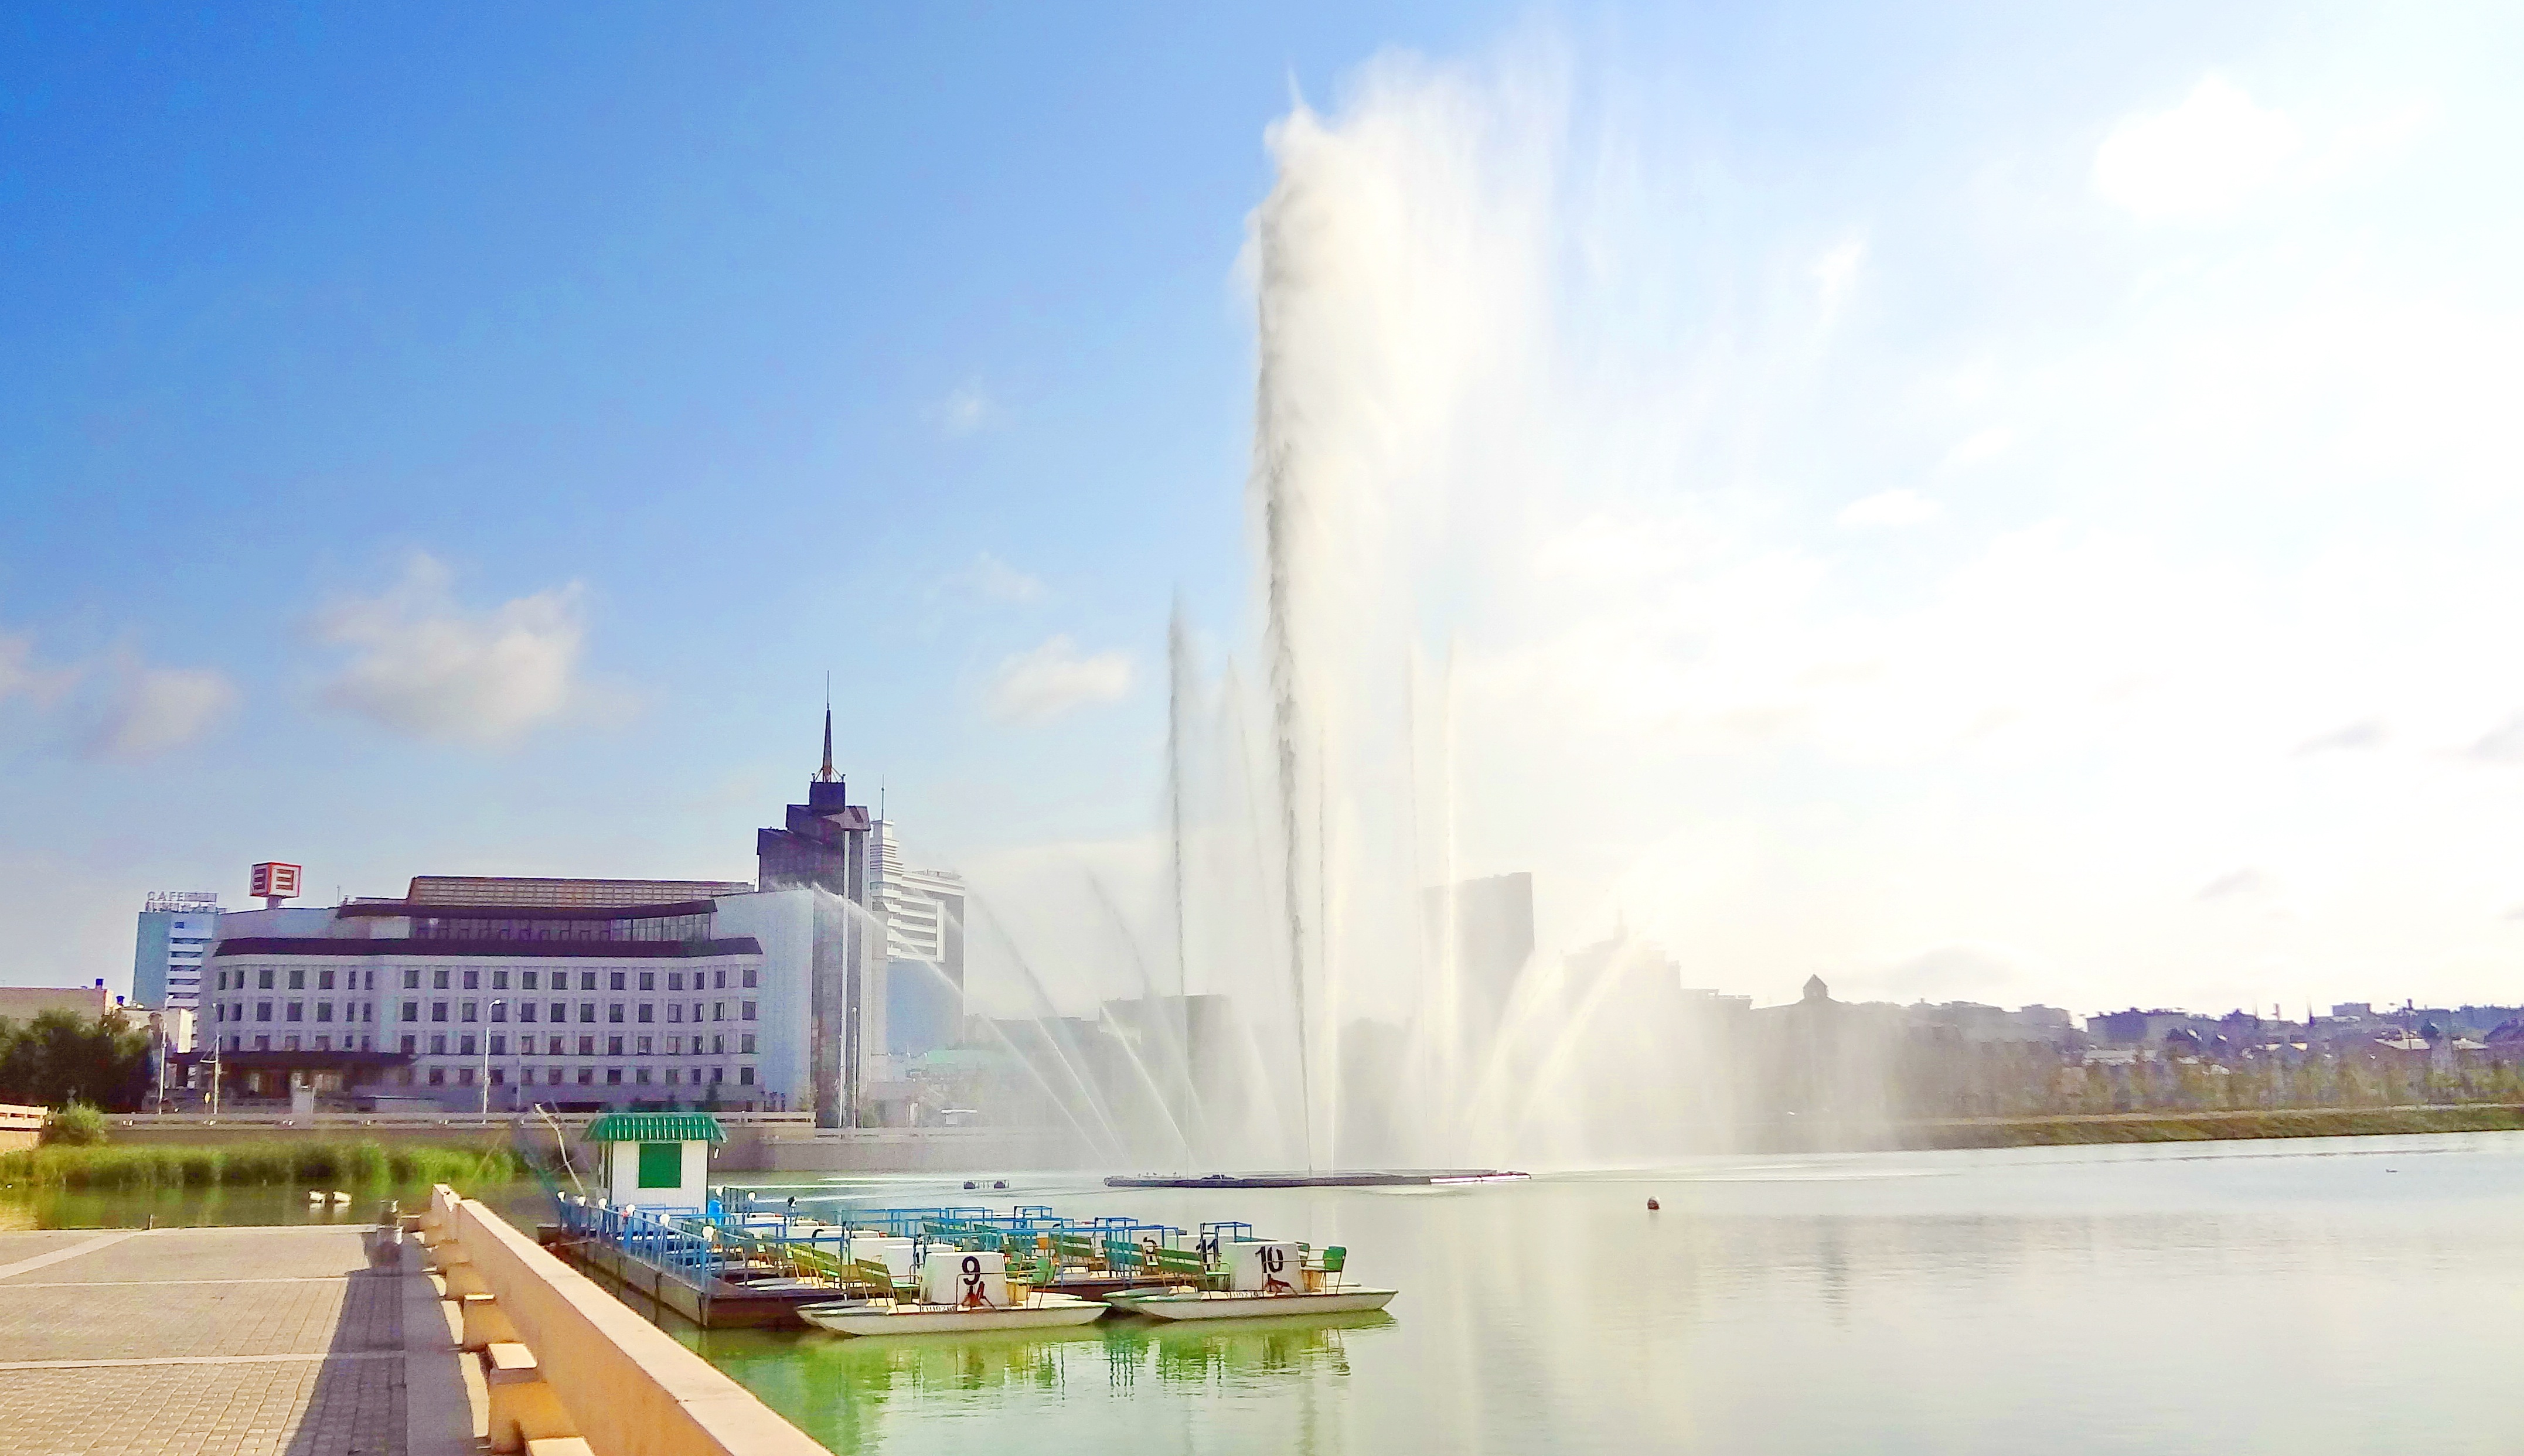
landmark, russia, kazan, tatarstan